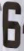
Number: 6